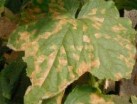
Plant: Cucumber
Disease: cucumber angular leaf spot